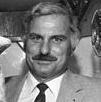
Age: 46